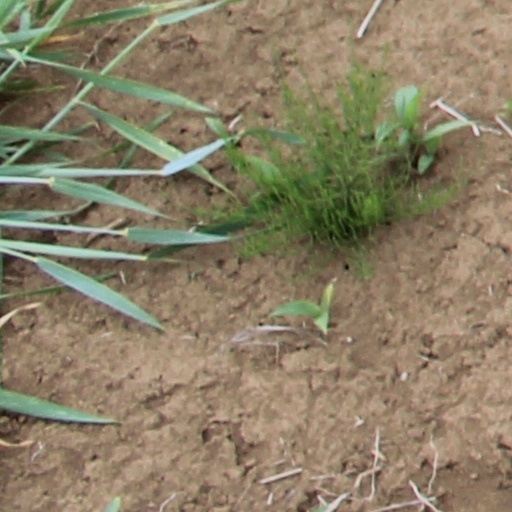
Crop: wheat